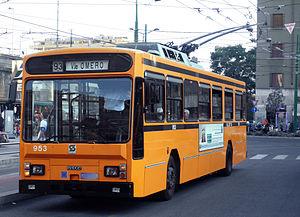
Liste des modèles de trolleybus italiens par constructeur de châssis.
Le trolleybus Fiat 2470 est un modèle conçu et fabriqué par le constructeur italien Fiat Bus en Italie, sur la base du bus urbain Fiat 470 et mis en service à partir de 1979.